Seix

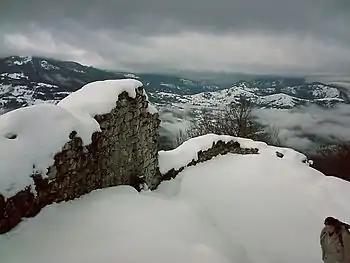
Château de Mirabat

Seix is a commune in the southwestern French department of Ariège.